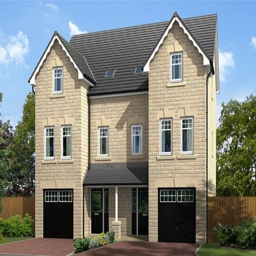
bed detached house for sale